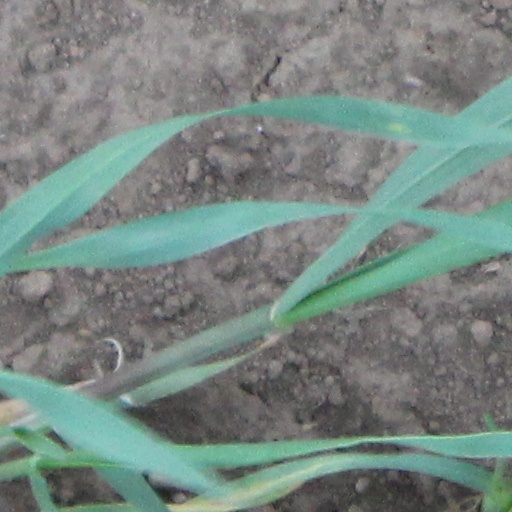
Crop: wheat